DeKalb, Illinois

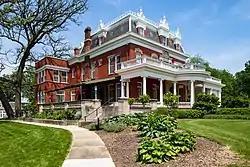
Ellwood House, the home of entrepreneur Isaac L. Ellwood

DeKalb was originally called Huntley's Grove, and under the latter name was platted in 1853. The name is for Baron Johann de Kalb, a major general in the American Revolutionary War. The first church in DeKalb was organized in 1844. Beginning in 1846, a stage coach traveled from Chicago through DeKalb and Dixon to Galena. A post office has been in operation at DeKalb since 1849. The first railroad reached DeKalb in 1853.